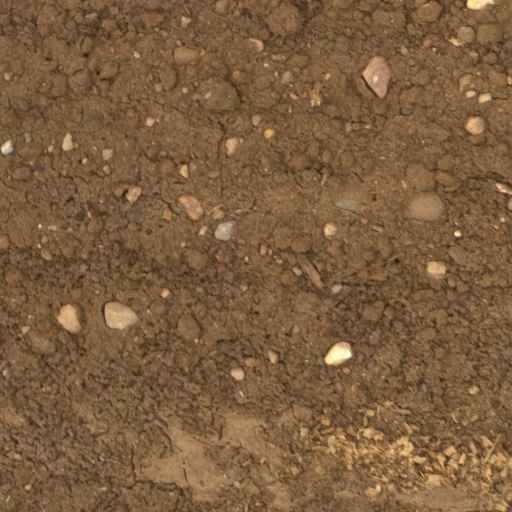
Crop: wheat